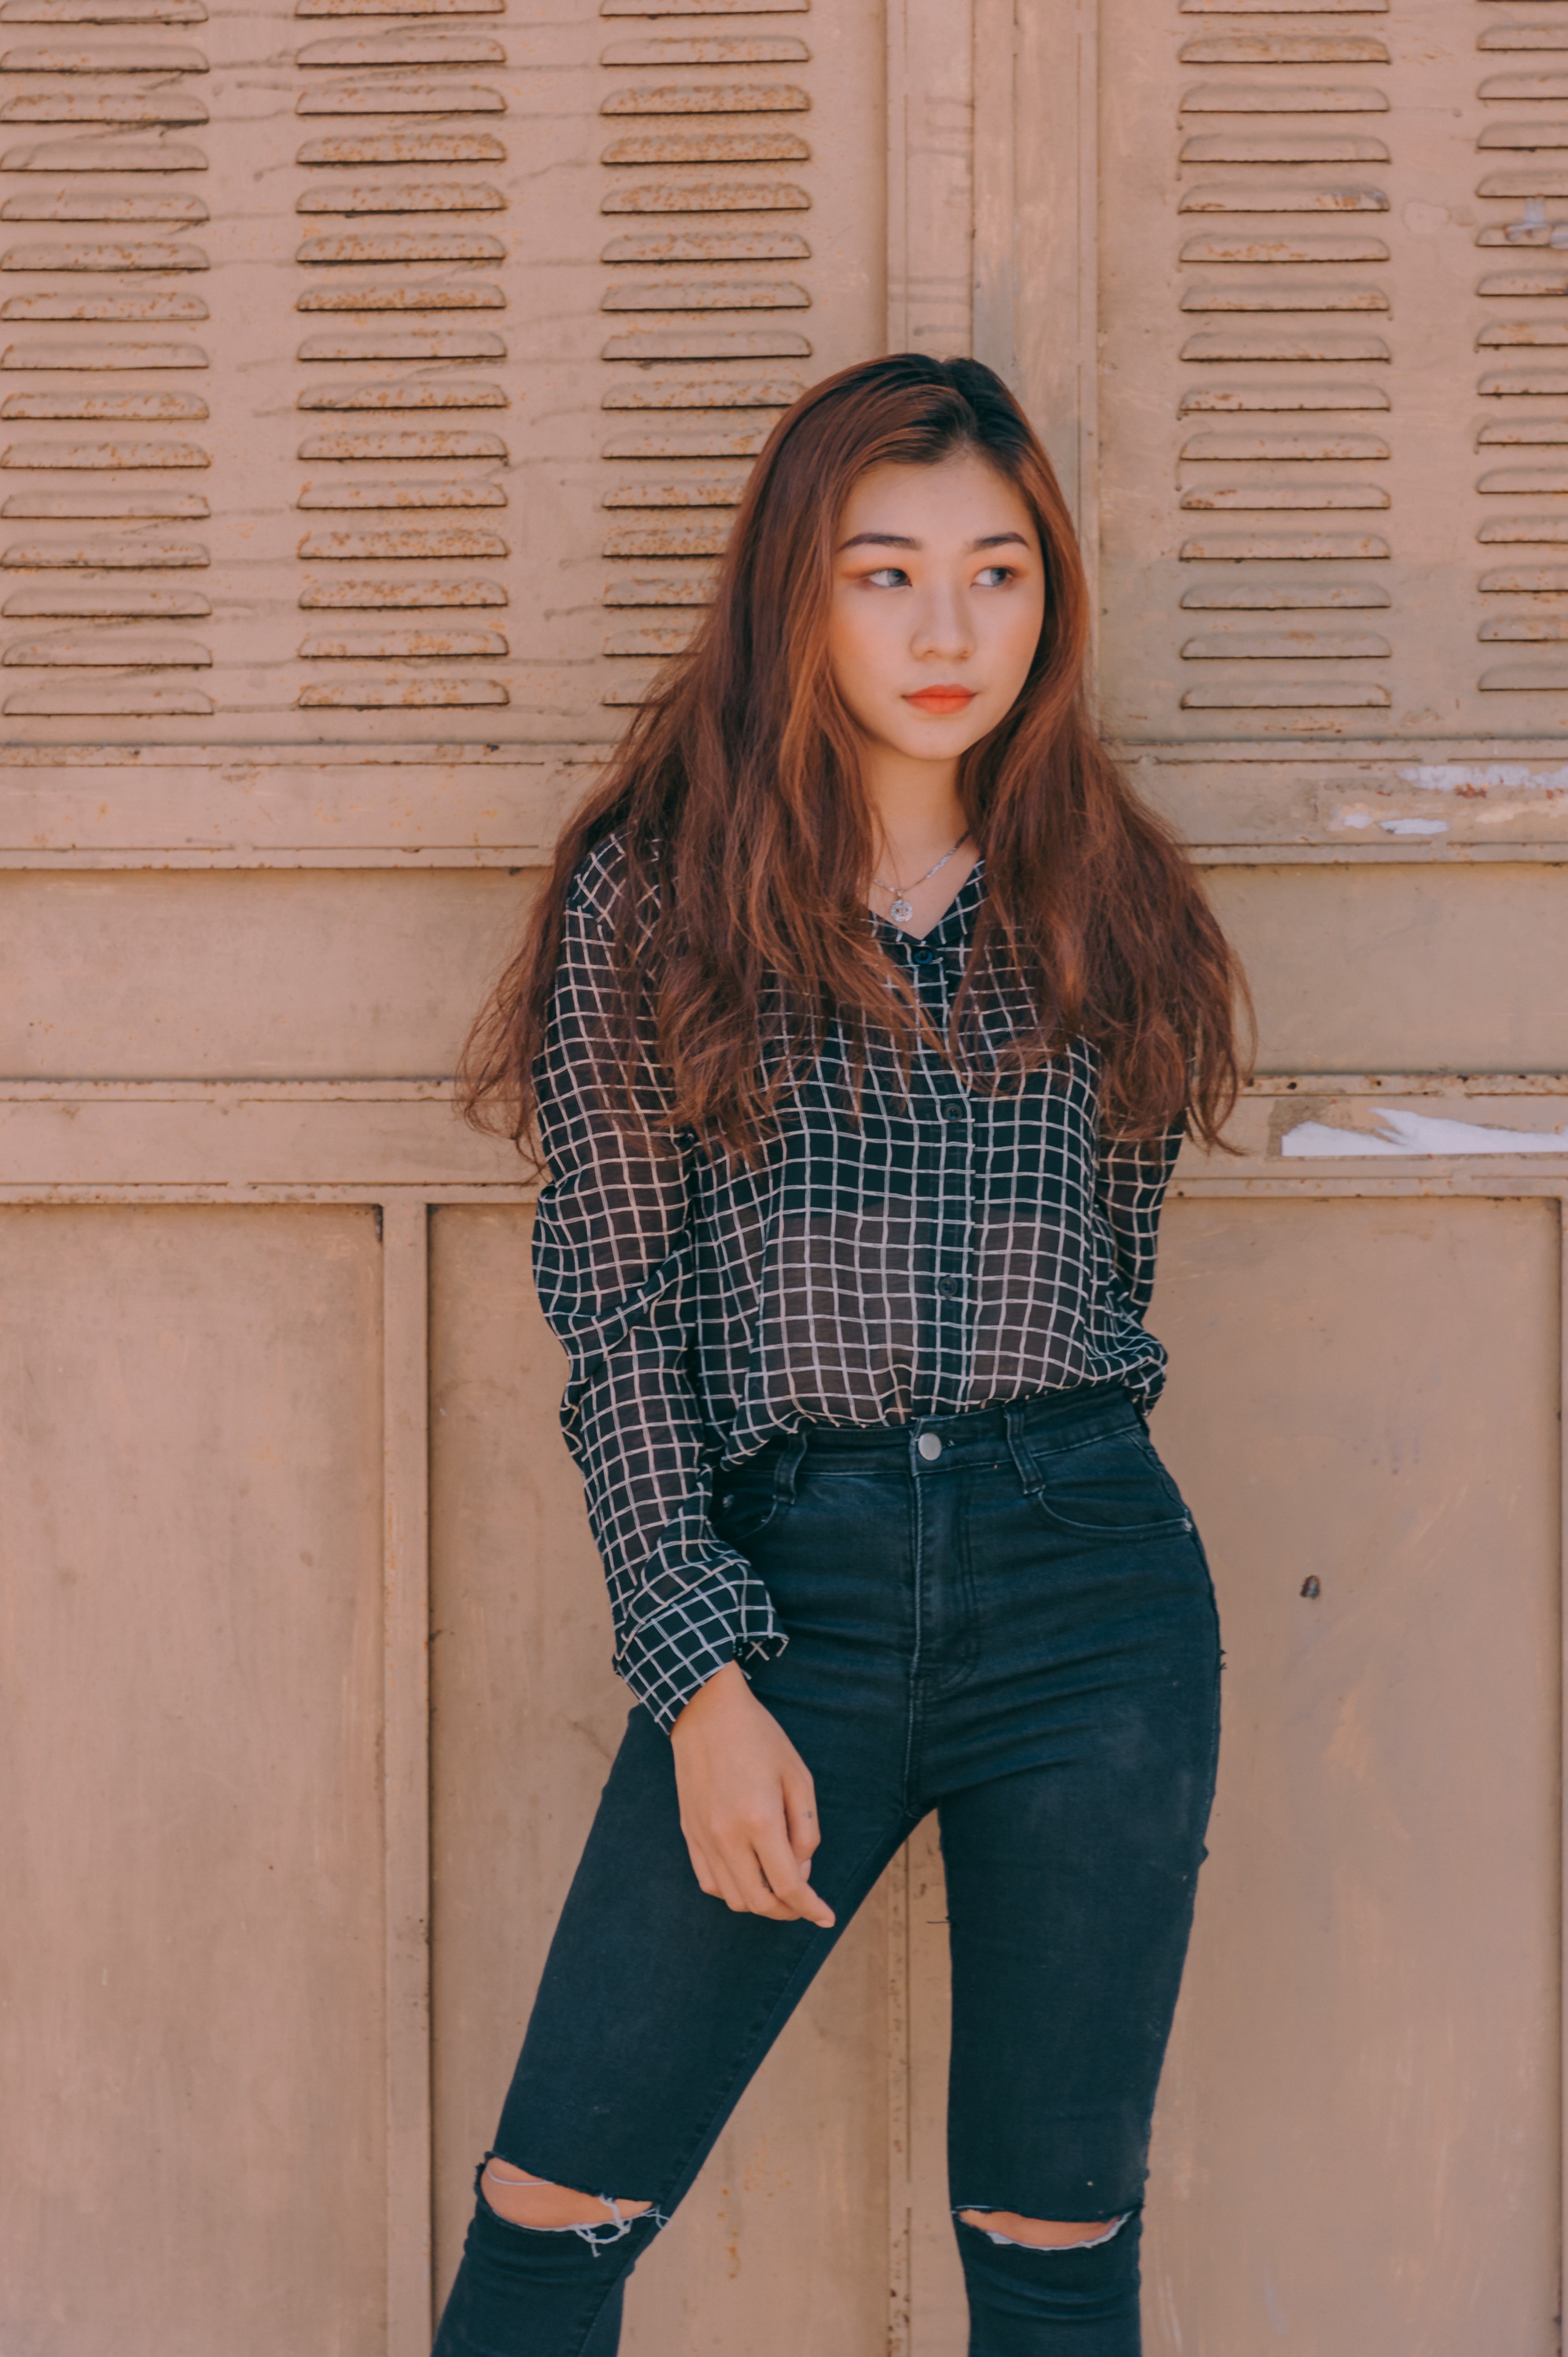
clothing, plaid, jeans, denim, beauty, waist, pattern, fashion, long hair, footwear, brown hair, photo shoot, knee, tartan, design, leg, textile, tights, model, thigh, photography, shirt, trousers, fashion accessory, shoe, t shirt, trunk, abdomen, shorts, button, style, dress shirt, top, sleeve